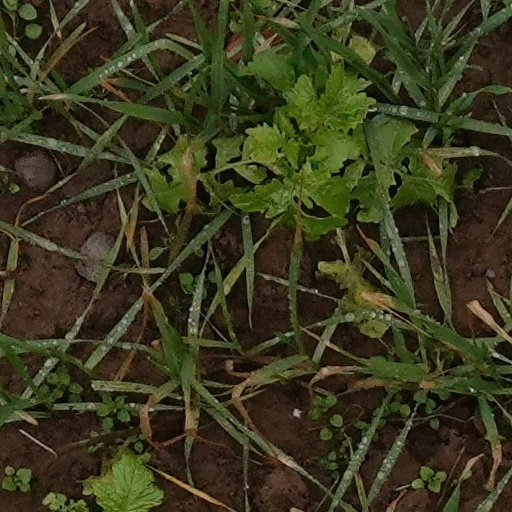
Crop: wheat